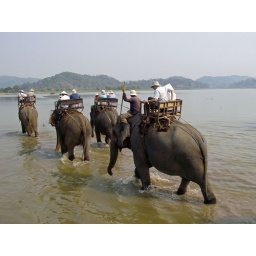
Entering water for an elephant ride across Lak Lake in Vietnam.